Competition elements in ice dance

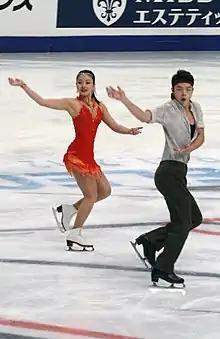
Maia Shibutani and Alex Shibutani performing a twizzle, a required element in ice dance

Ice dance, a discipline of figure skating, has required elements that make up a well-balanced rhythm dance program and free dance program, which must be performed during competitions. They include: the dance lift, the dance spin, the step sequence, turn sequences (which include twizzles and one-foot turns sequences), and choreographic elements. The elements must be performed in specific ways, as described by published communications by the International Skating Union (ISU), unless otherwise specified. The ISU has also provided a list of illegal movements.